Paul Goddard (musician)

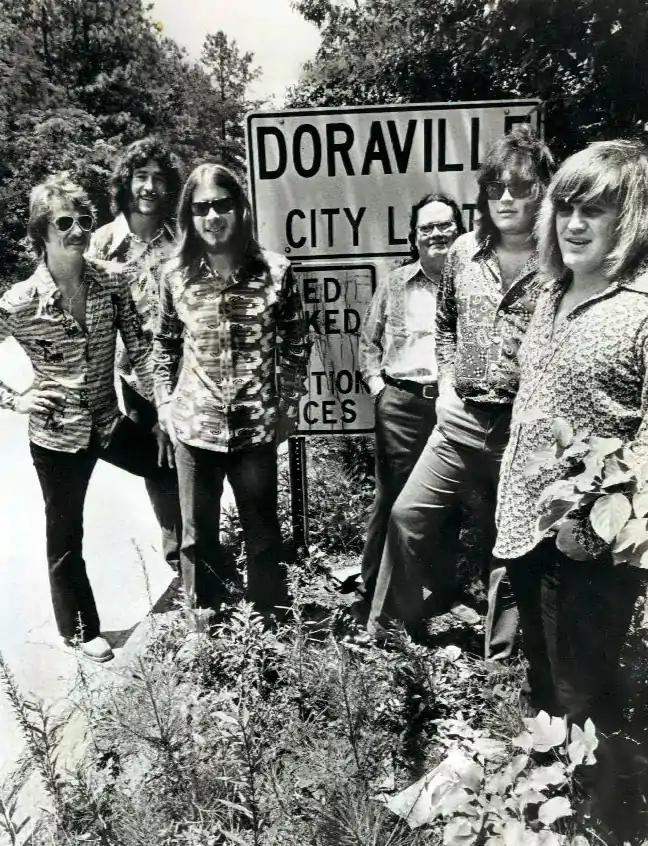
ARS in 1977 Goddard is third from right

Paul Goddard was an American bass player. He was a bass player in Atlanta Rhythm Section on two occasions: 1971 to 1983, then 2011 until his 2014 death. Rolling Stone magazine voted Paul's bass solo in the song "Another Man's Woman" from their 1979 live album "Are You Ready!" as one of the top five bass guitar solos of all time.